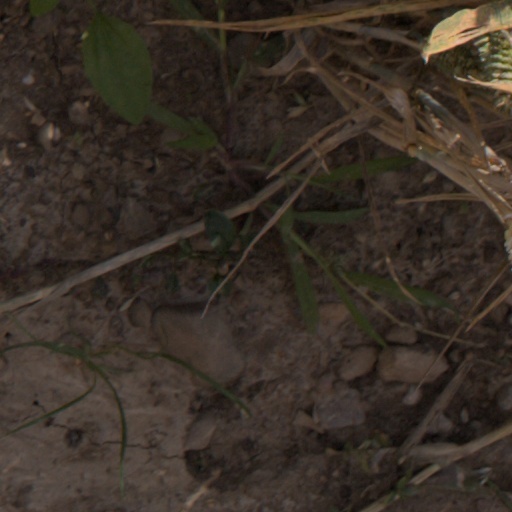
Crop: wheat